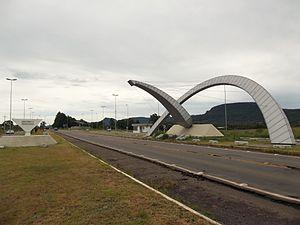
Camobi est un quartier de la ville brésilienne de Santa Maria, Rio Grande do Sul. Le quartier est situé dans district de Sede.